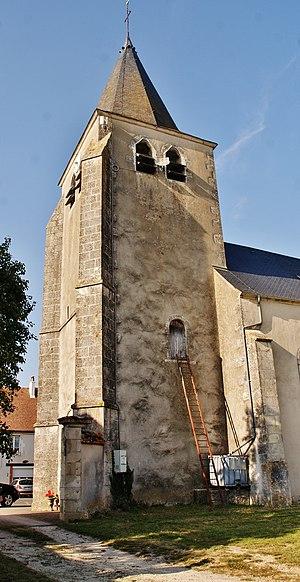
église ste Anne